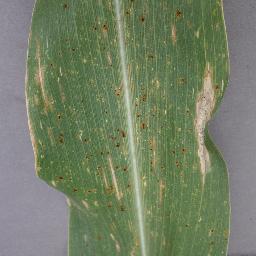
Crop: corn
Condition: (maize)_cercospora_spot_gray_spot